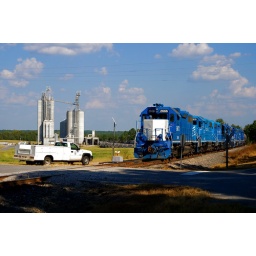
L&amp;amp;C work truck is parked beside the train as the crew lashes together three more motors to their train.